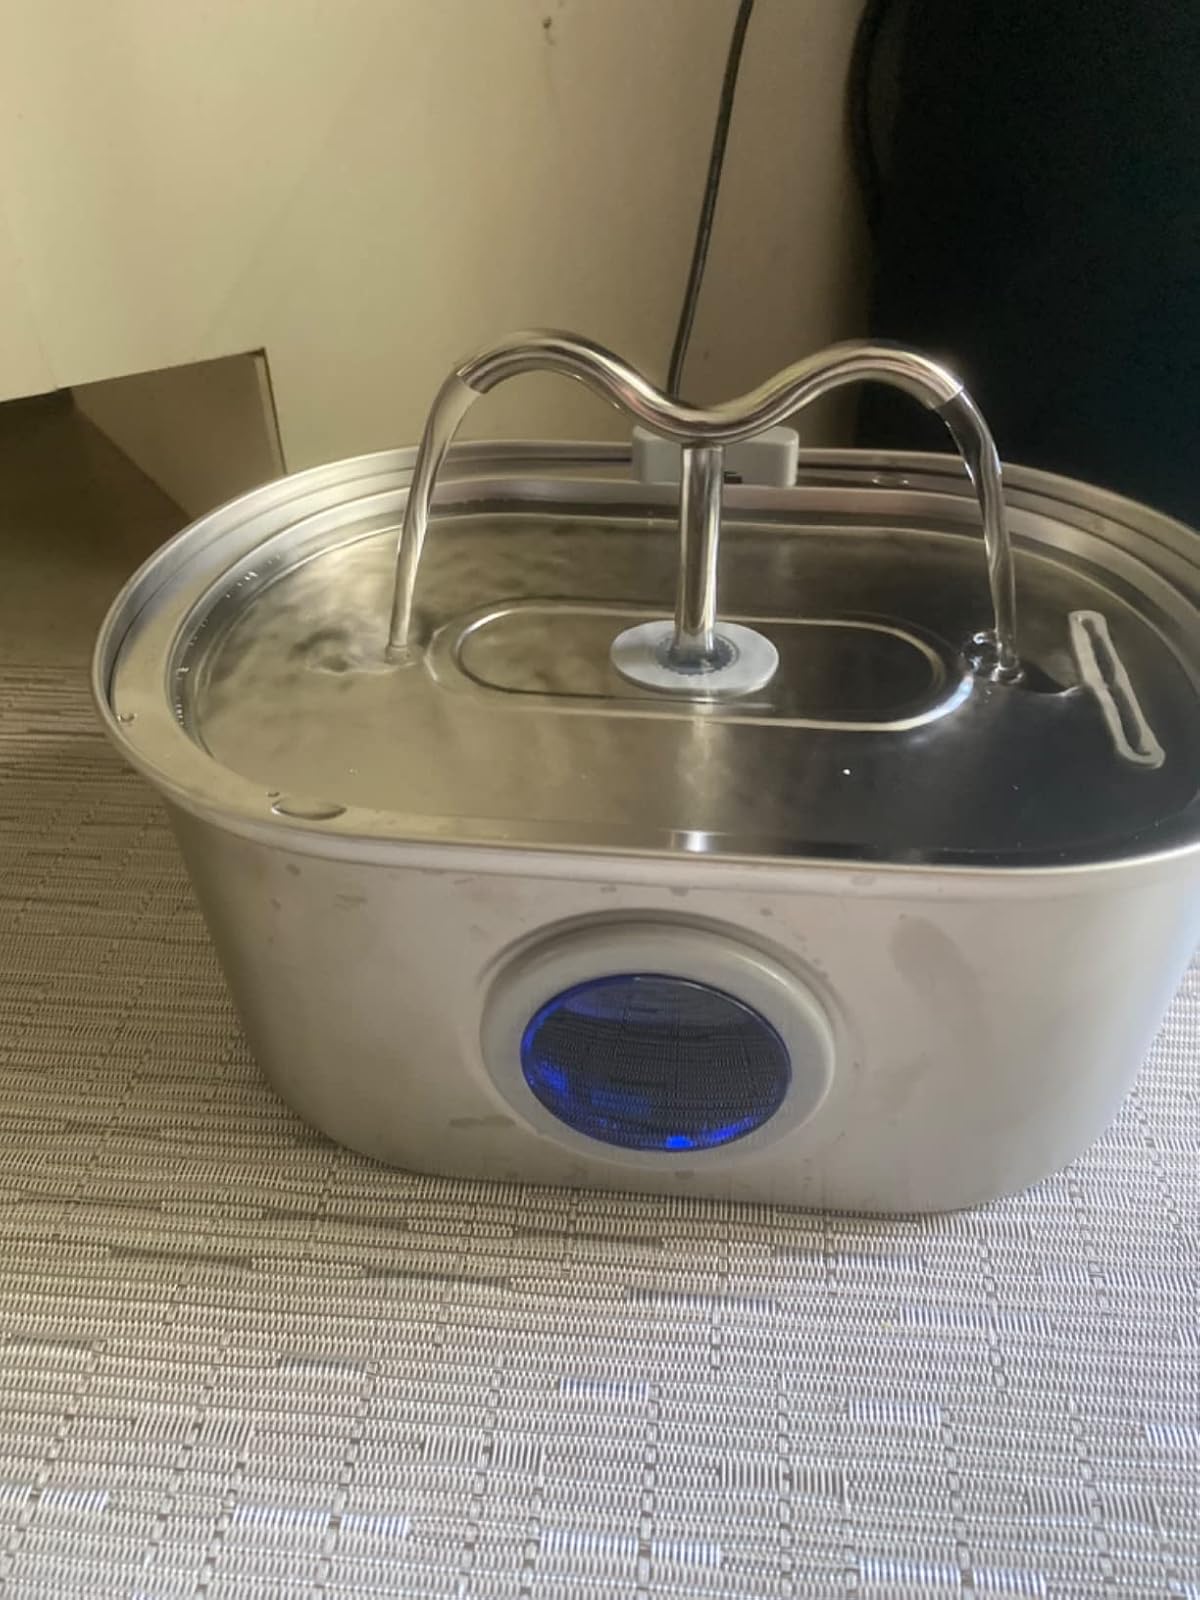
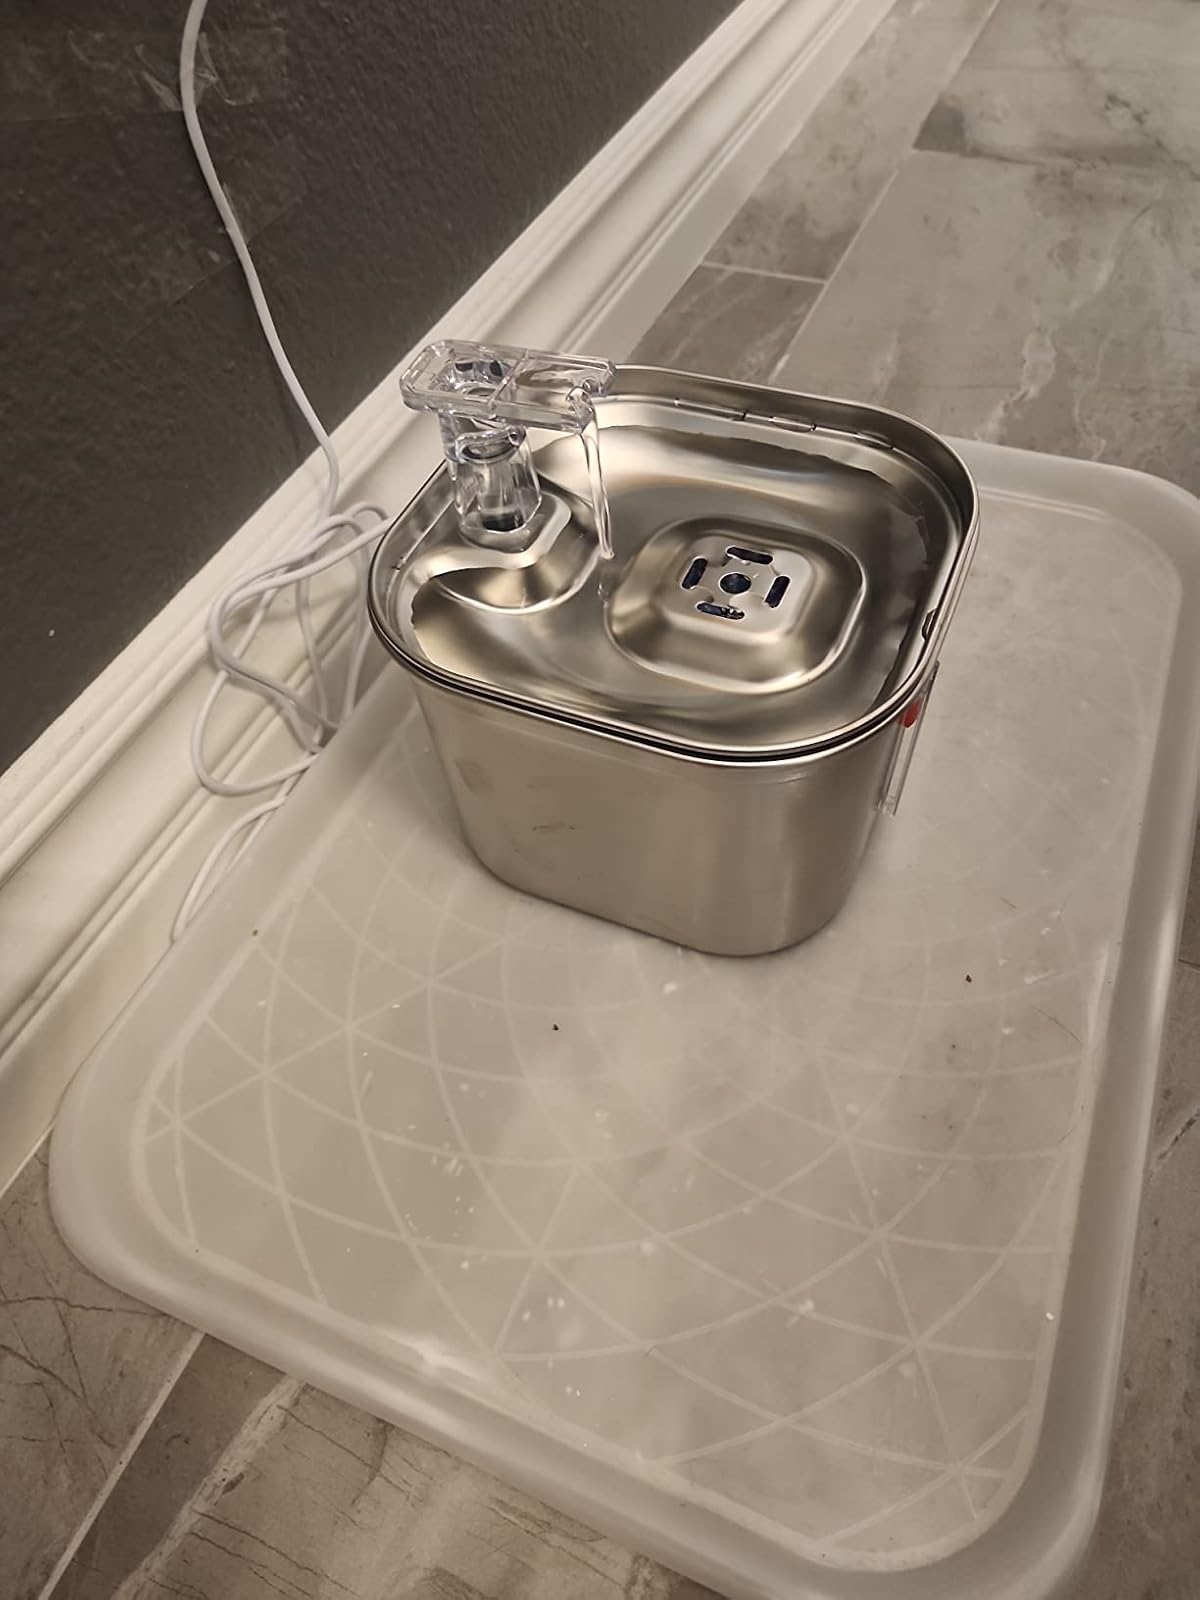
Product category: items_bowl
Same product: no